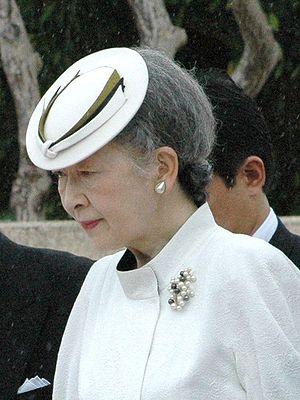
L'empereur du Japon est le chef de l'État japonais de facto. Selon la Constitution promulguée en 1947 lors de l'occupation ayant suivi la Seconde Guerre mondiale, il a en réalité un rôle uniquement symbolique et détient sa fonction du peuple japonais.